New Zealand Antarctic Research Programme

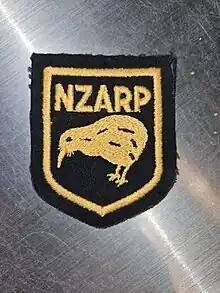
This is the unit insignia for the now former New Zealand Antarctic Research Program

NZARP began as a proposal by the New Zealand government, in 1953, for a research base in Antarctica. Its mission was to provide support for a variety of scientific fieldwork in Antarctica. Members worked as researchers, assistants, tour guides, operators, and administrators to Scott Base.